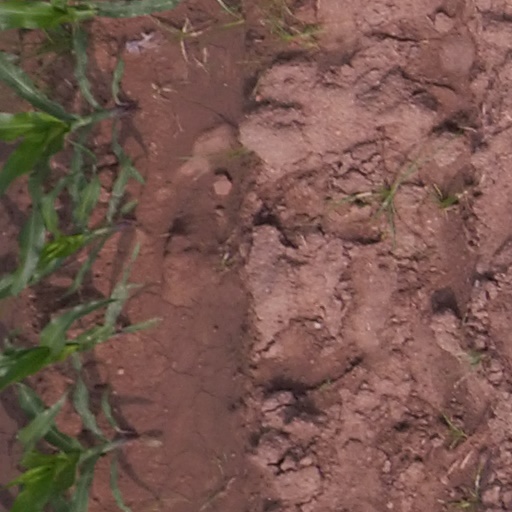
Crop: maize; corn